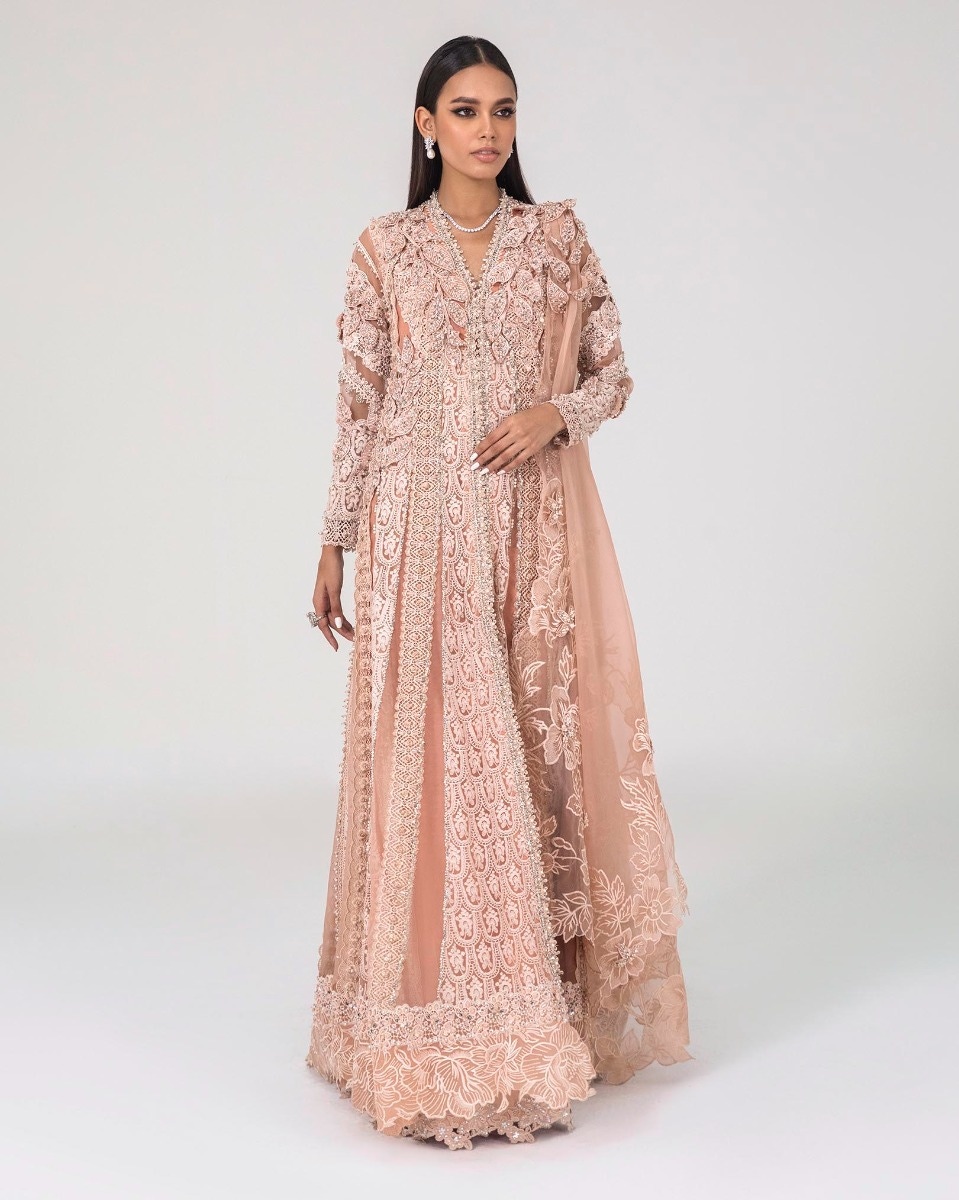
pink embroidered long sleeve anarkali